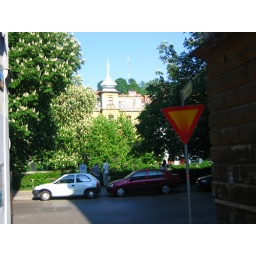
super big house near downtownfunny road signs too